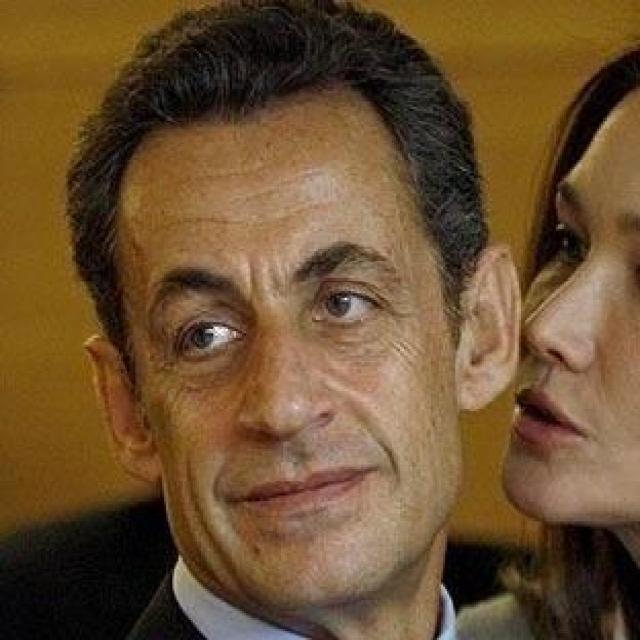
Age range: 45-64